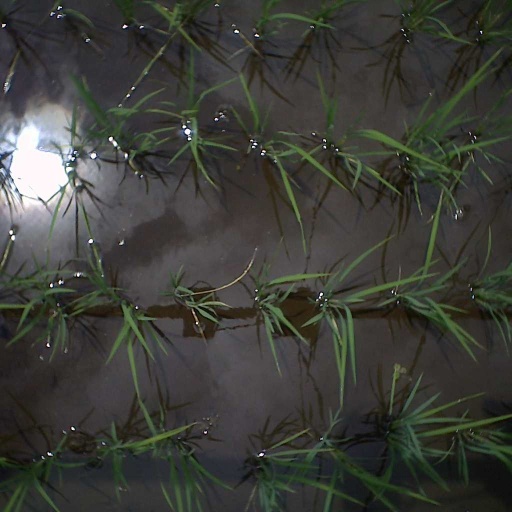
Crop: rice